Baicheng

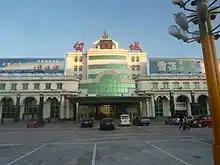
Baicheng Railway Station

As of 2022, Baicheng's gross domestic product (GDP) totaled 57.486 billion renminbi (RMB). Its primary sector accounted for 29.2% of its GDP, while its secondary sector accounted for 18.9%, and its tertiary sector accounted for 51.9%. The per capita disposable income of urban residents in the city was 29,109 RMB, an increase of 2.4% over the previous year, while the per capita disposable income of rural residents in the city was 14,282 RMB, an increase of 5.7% over the previous year.